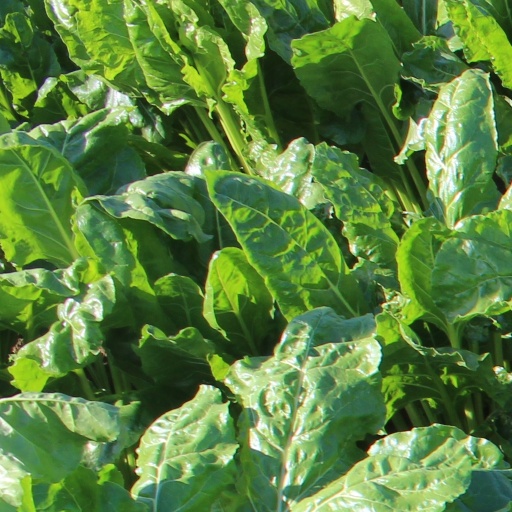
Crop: sugar beet